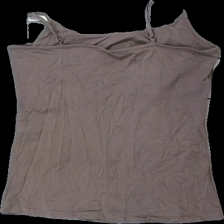
View: back
Type: Tank top
Category: Ladies
Brand: Not in the list
Brand text on label: basic you
Colors: Brown
Material: 100% cotton
Cut: Regular
Size: XL
Season: Summer
Stains: Major
Damage location: middle left
Damage 2 location: top center
Damage 3: fläckar
Damage 3 location: bottom center
Price range: <50
Recommended usage: Export
Description: brunt linne med fläckar fram